Answer in natural language. Considering the relative positions, where is white refridgerator with water dispenser with respect to black rectangular stone countertop? Choose between the following options: right or left
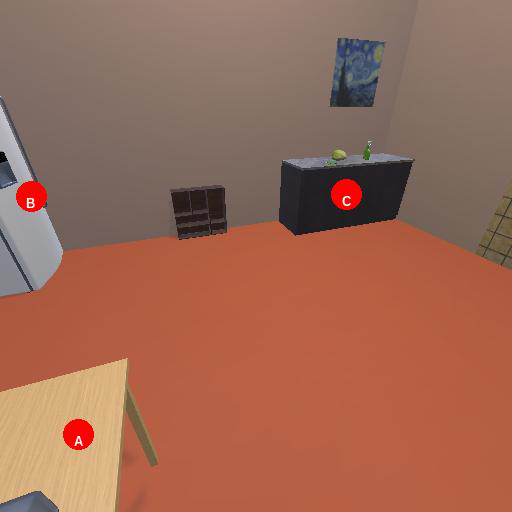
<answer>left</answer>